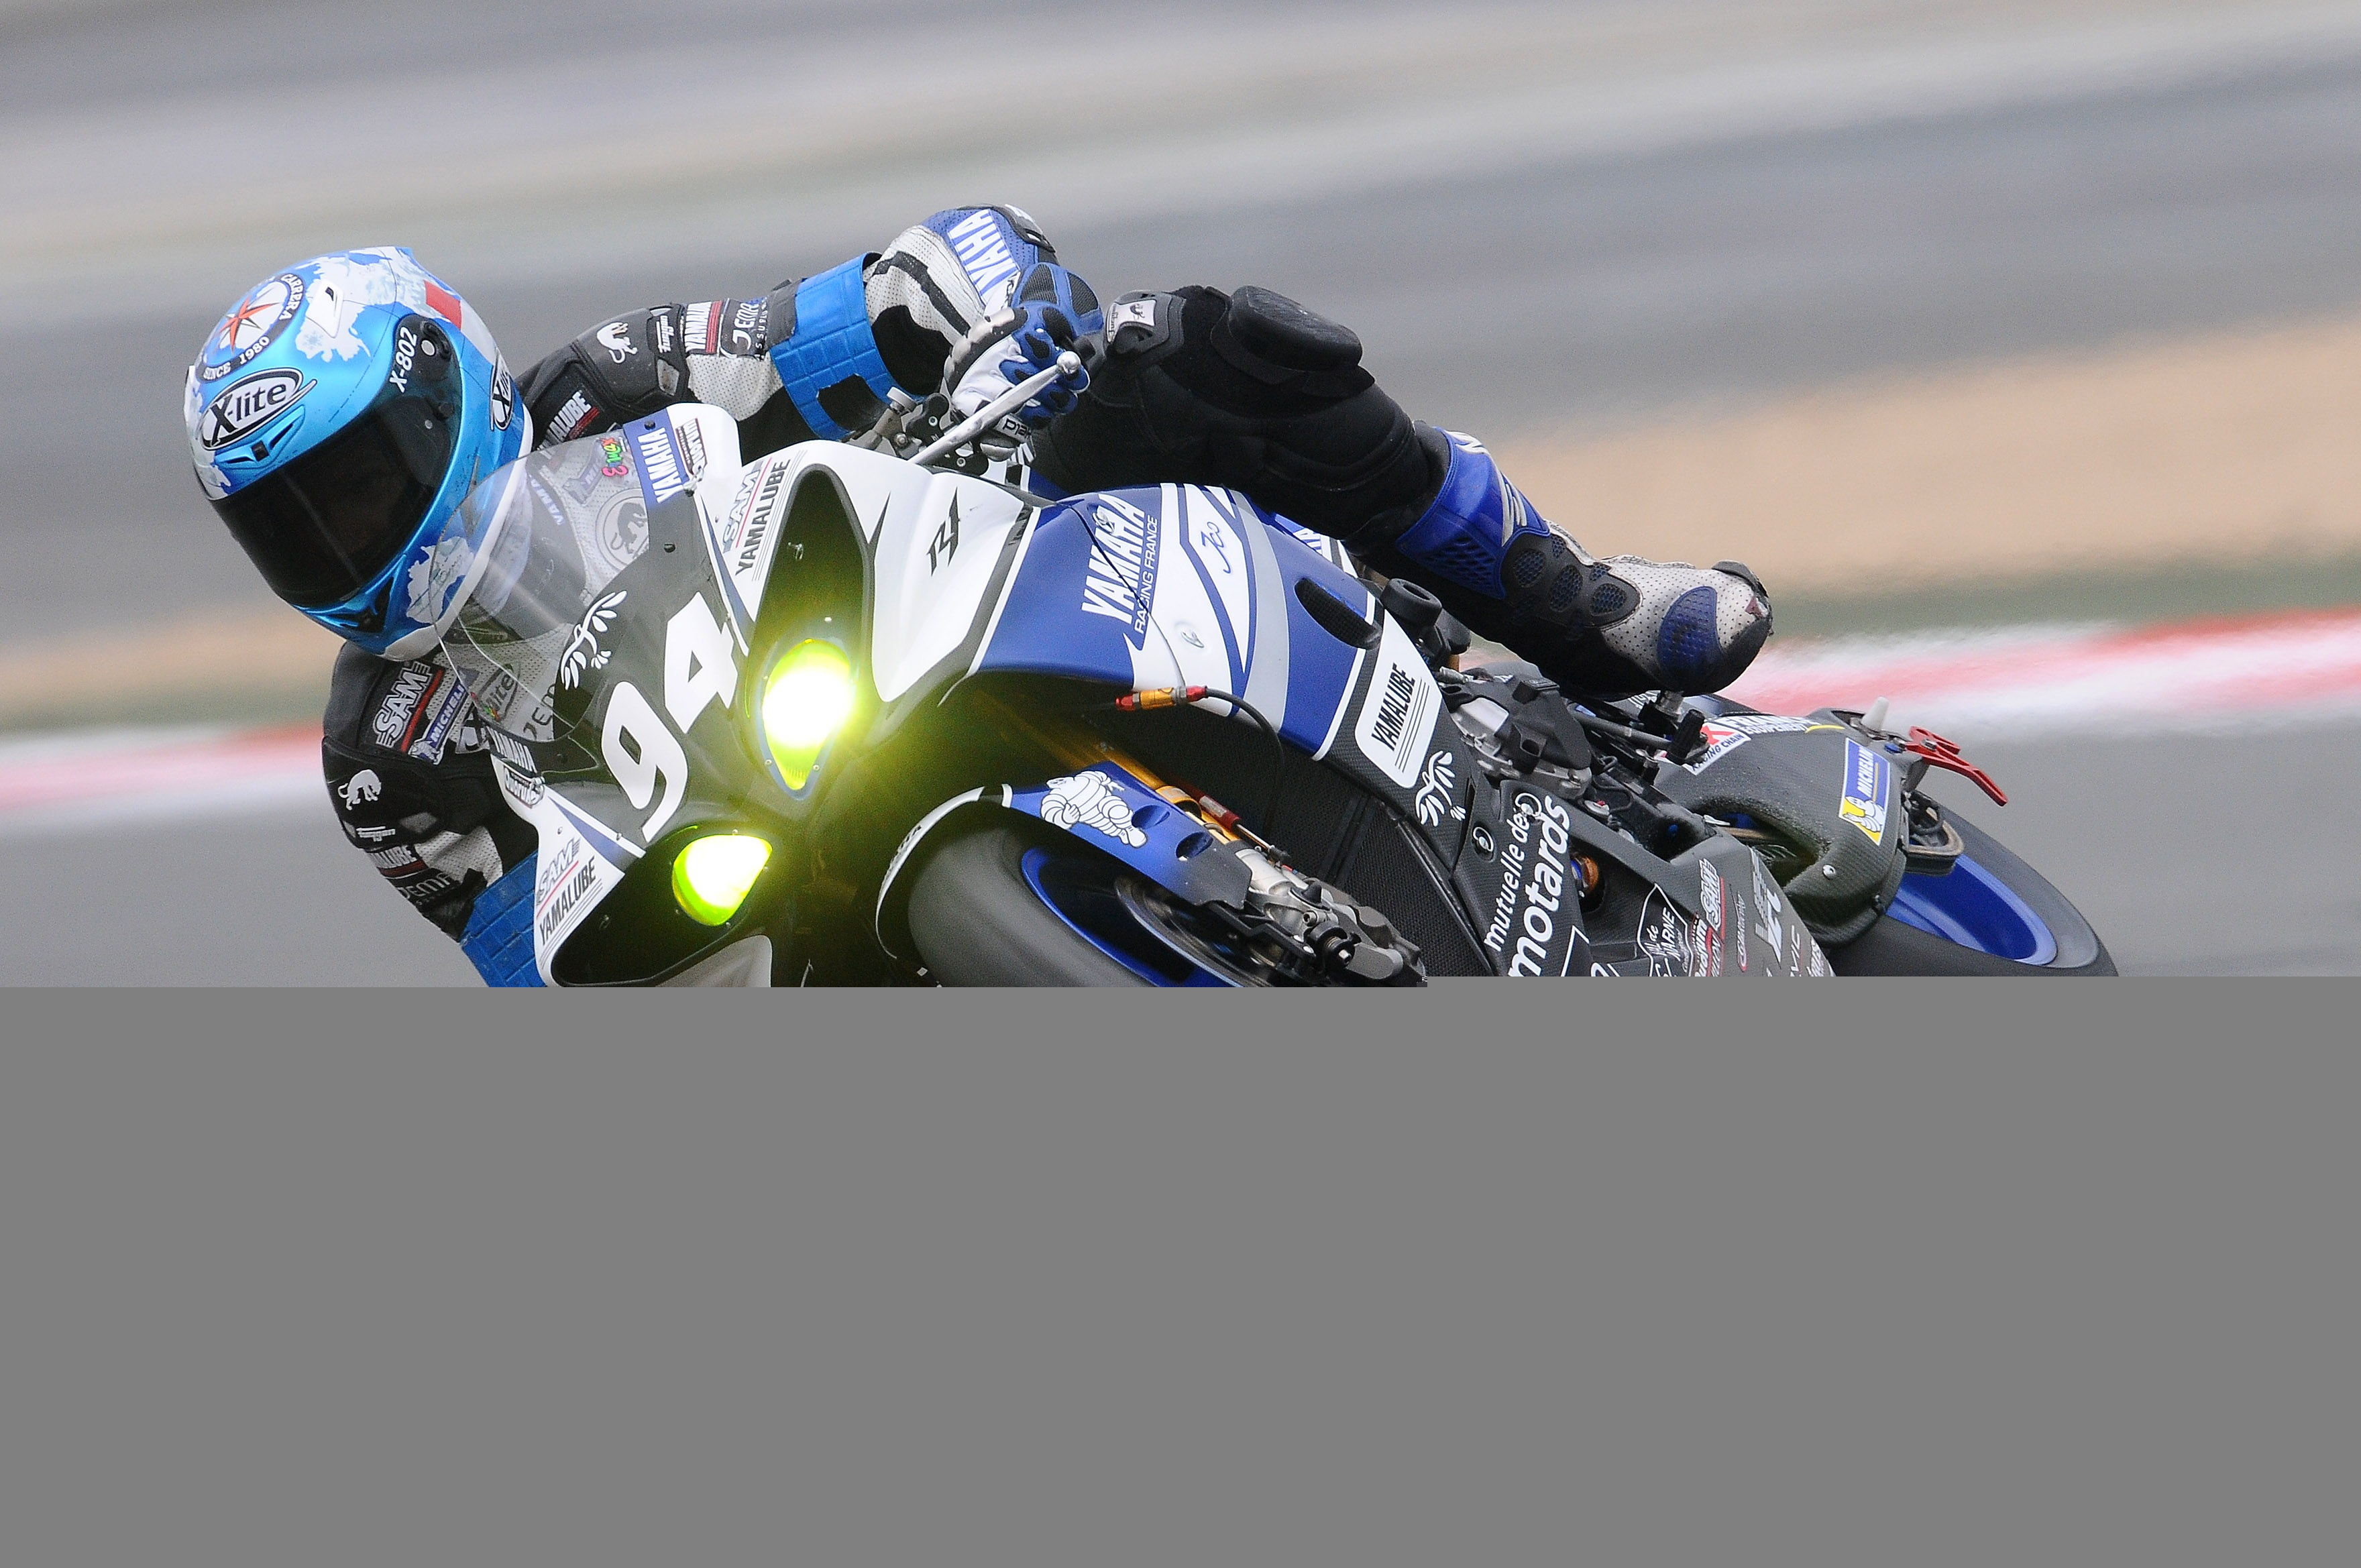
sport, bike, rider, vehicle, motorcycle, ride, extreme sport, motorbike, speed, yamaha, race, sports, racing, race track, racer, motorsport, biker, motorcycling, super bike, motorcycle racing, road racing, automobile make, motorcycle speedway, auto race, superbike racing, grand prix motorcycle racing, motorcycle racer, bike racing, moto racing